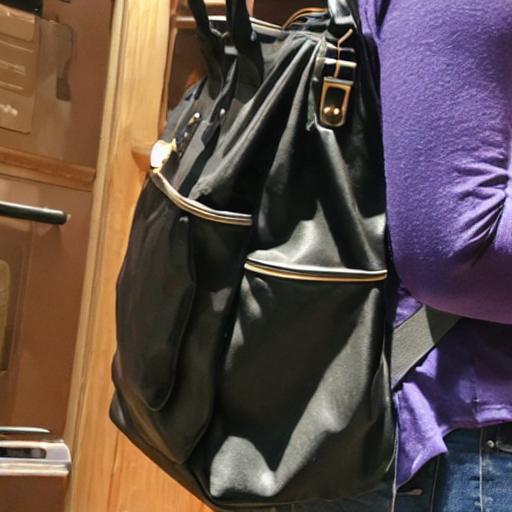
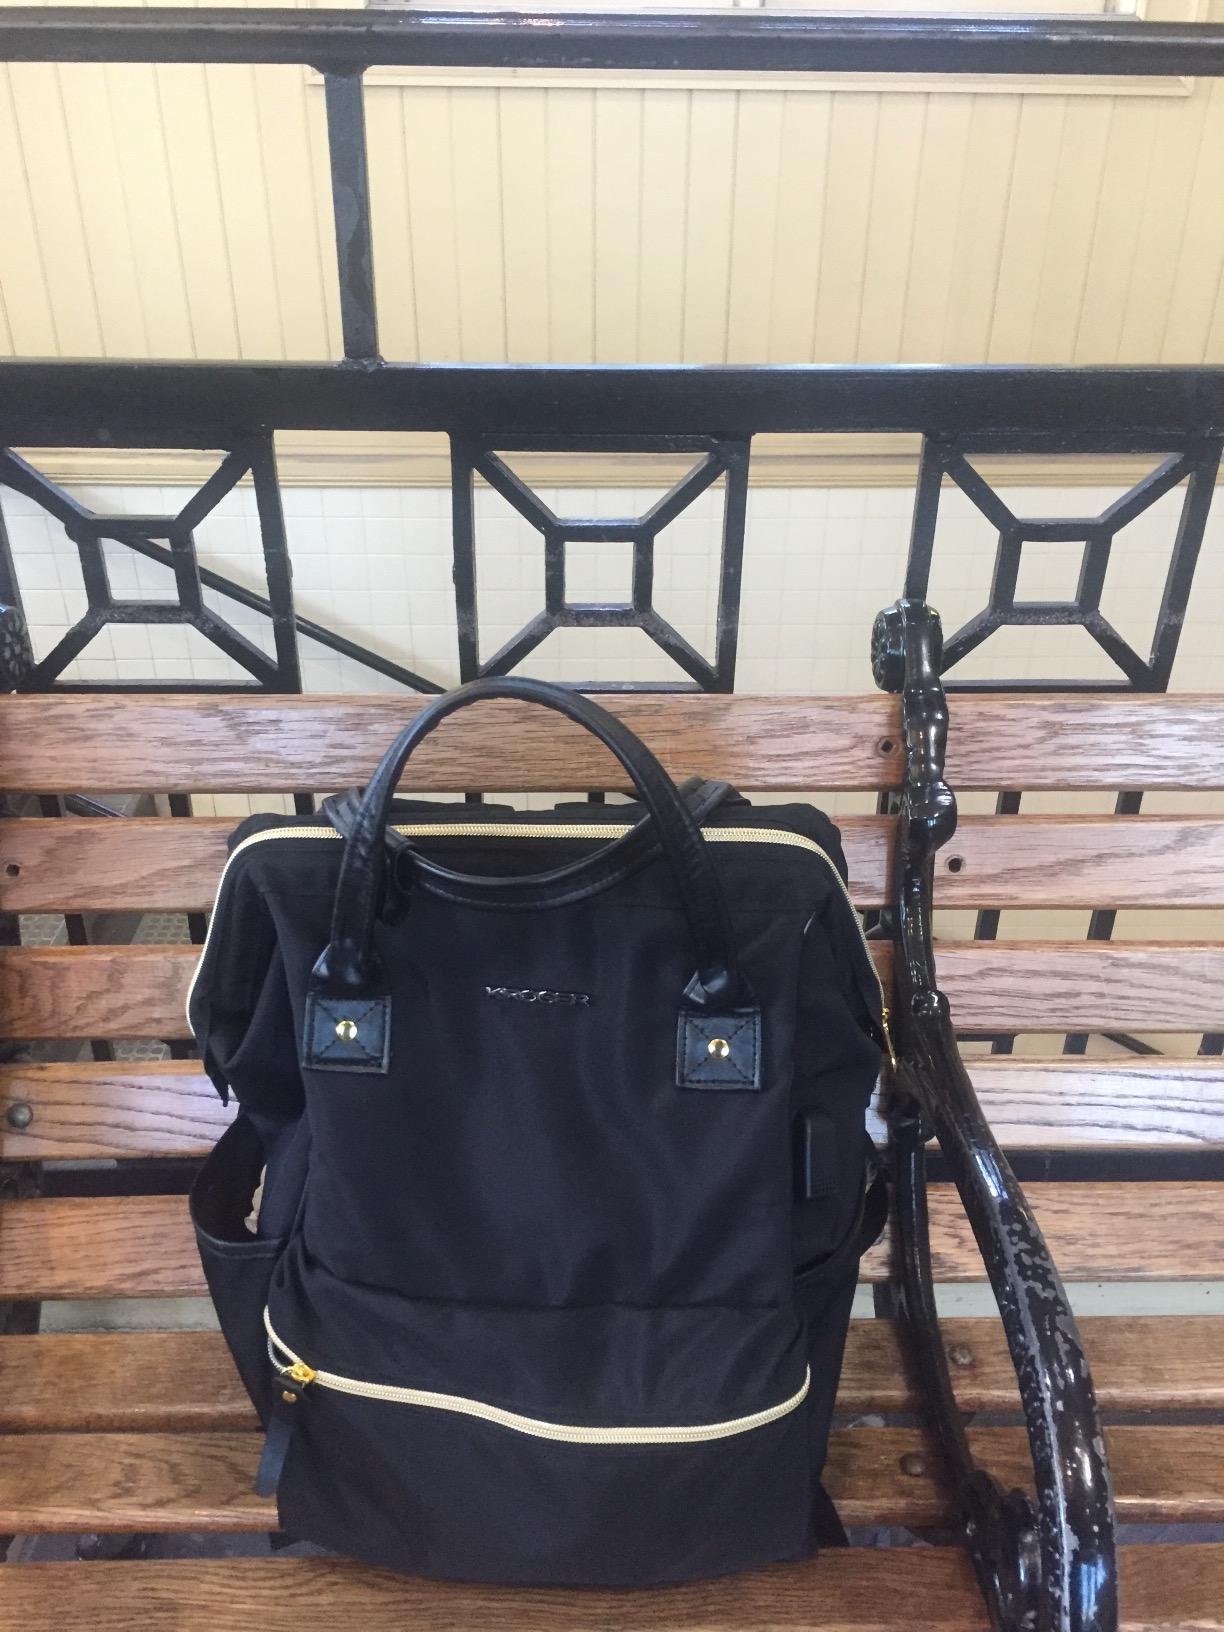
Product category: bag
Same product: no